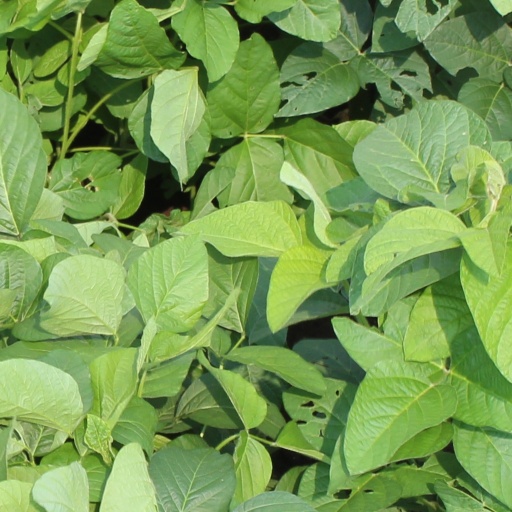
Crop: soybean